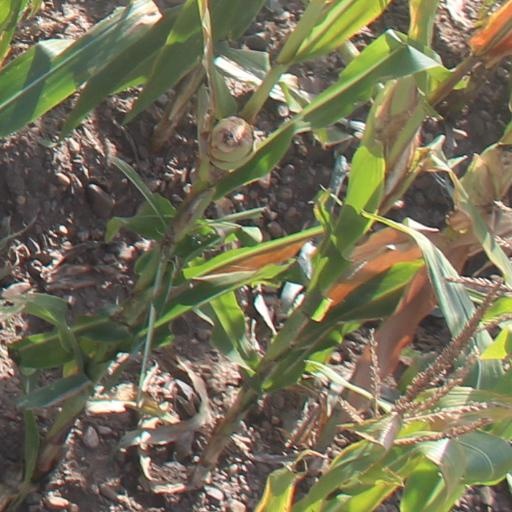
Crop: maize; corn